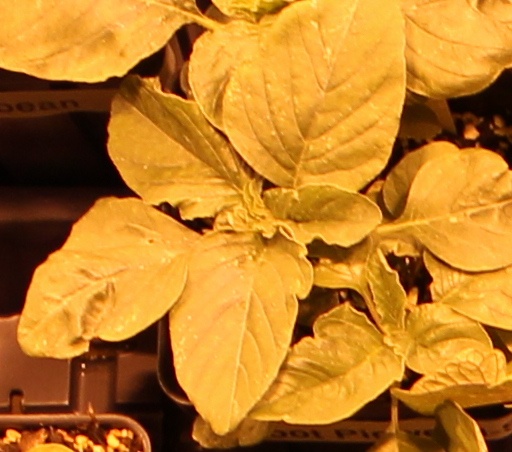
Label: Redroot Pigweed